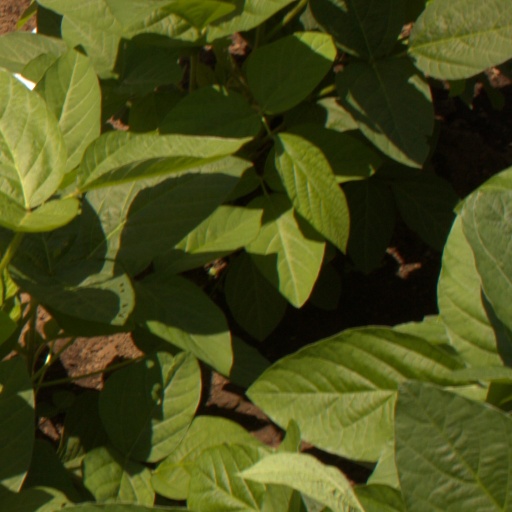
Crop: soybean